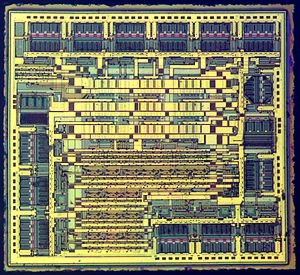
7400-serierne / Afledte familier af 7400-serien
En 74HC595 8-bit skifteregister mikrochip.
7400-serierne er en fælles betegnelse for en række integrerede kredse indenfor digital elektronik. Den oprindelige 7400-serie rummede mere end hundrede forskellige komponenter, alle ens at se på i 14- eller 16-benede chips, mærket 7400, 7401, 7402 og så fremdeles. Nummeret fortæller hvilken logisk funktion, som kredsen kan udføre. Mange af kredsene i serien rummer op til 6 Gates, der kan udføre en funktion indenfor Boolsk algebra, mens andre rummer mere avancerede funtioner, sammensat af flere gates: Forskellige flip-flops, skifteregistre, countere m.m. Disse kredse kan sammensættes så de samlet udfører den eller de logiske funktioner, man ønsker af sit kredsløb. Serien er løbende blevet udviklet og rummer nu over 1000 forskellige kredse med hver sin funktion. Sideløbende med udviklingen af nye kredse er de eksisterende kredse også blevet udviklet i andre versioner: med lavere strømforbrug, med højere hastighed m.m. 74xx-serien er blevet en standard indenfor digital elektronik hvad funktioner og benforbindelser angår.